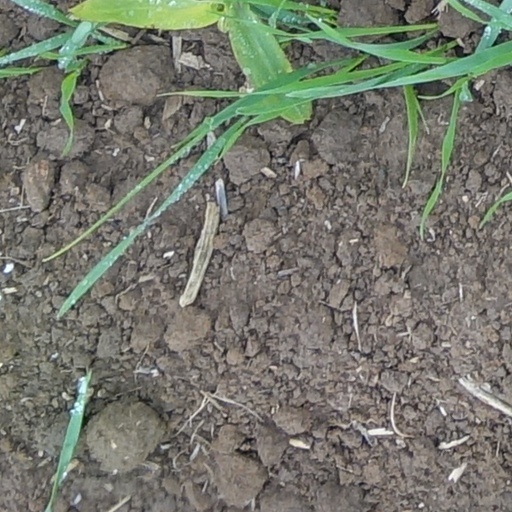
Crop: wheat